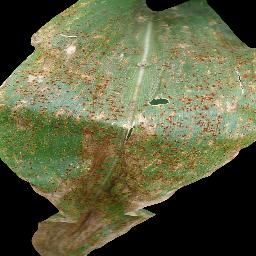
Label: Corn___Common_rust